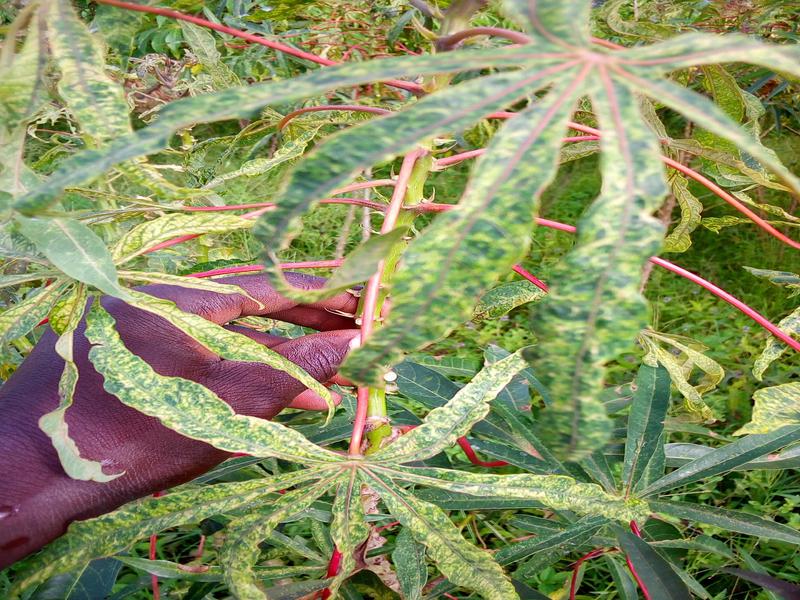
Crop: cassava
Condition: green_mottle